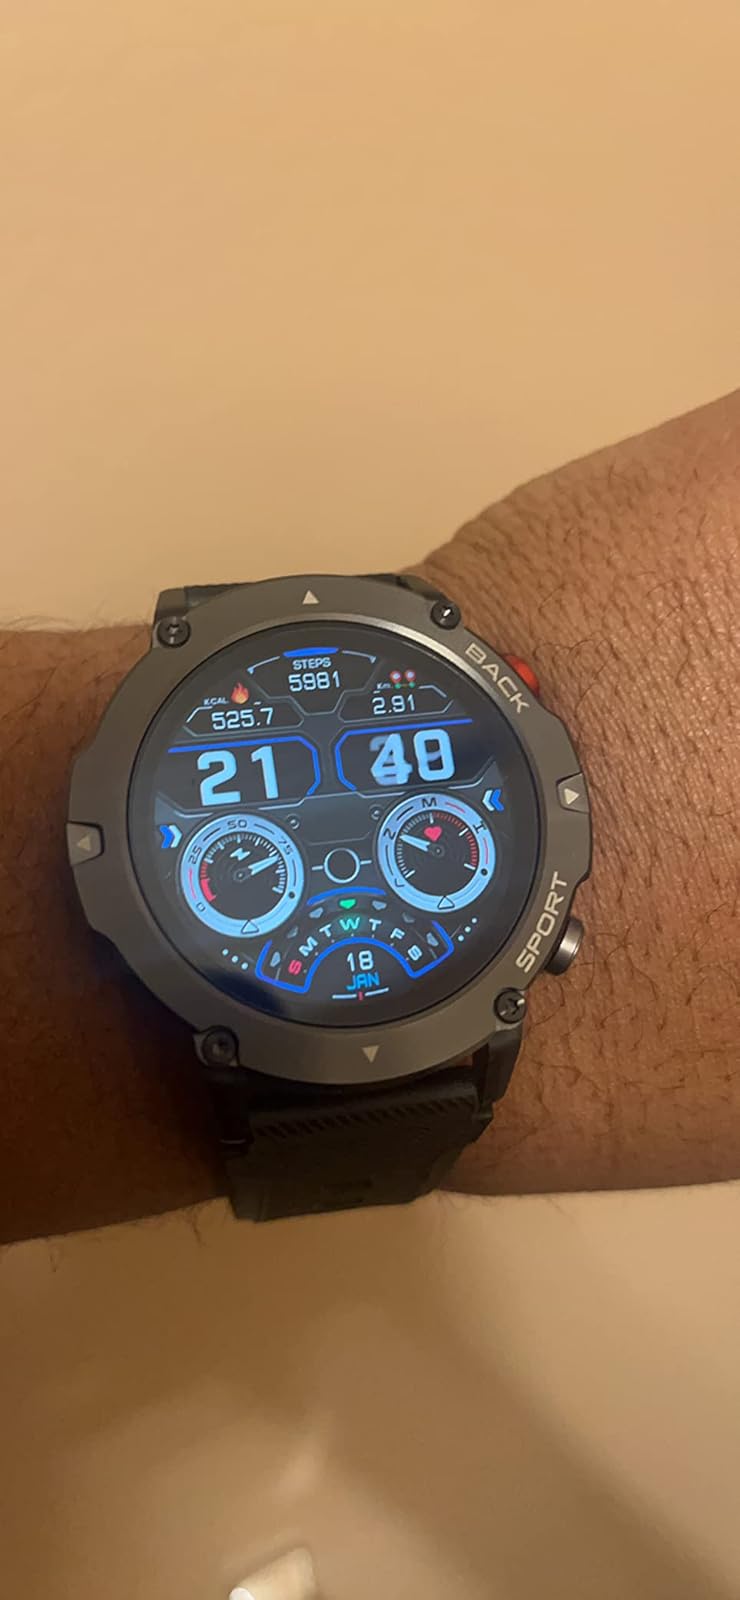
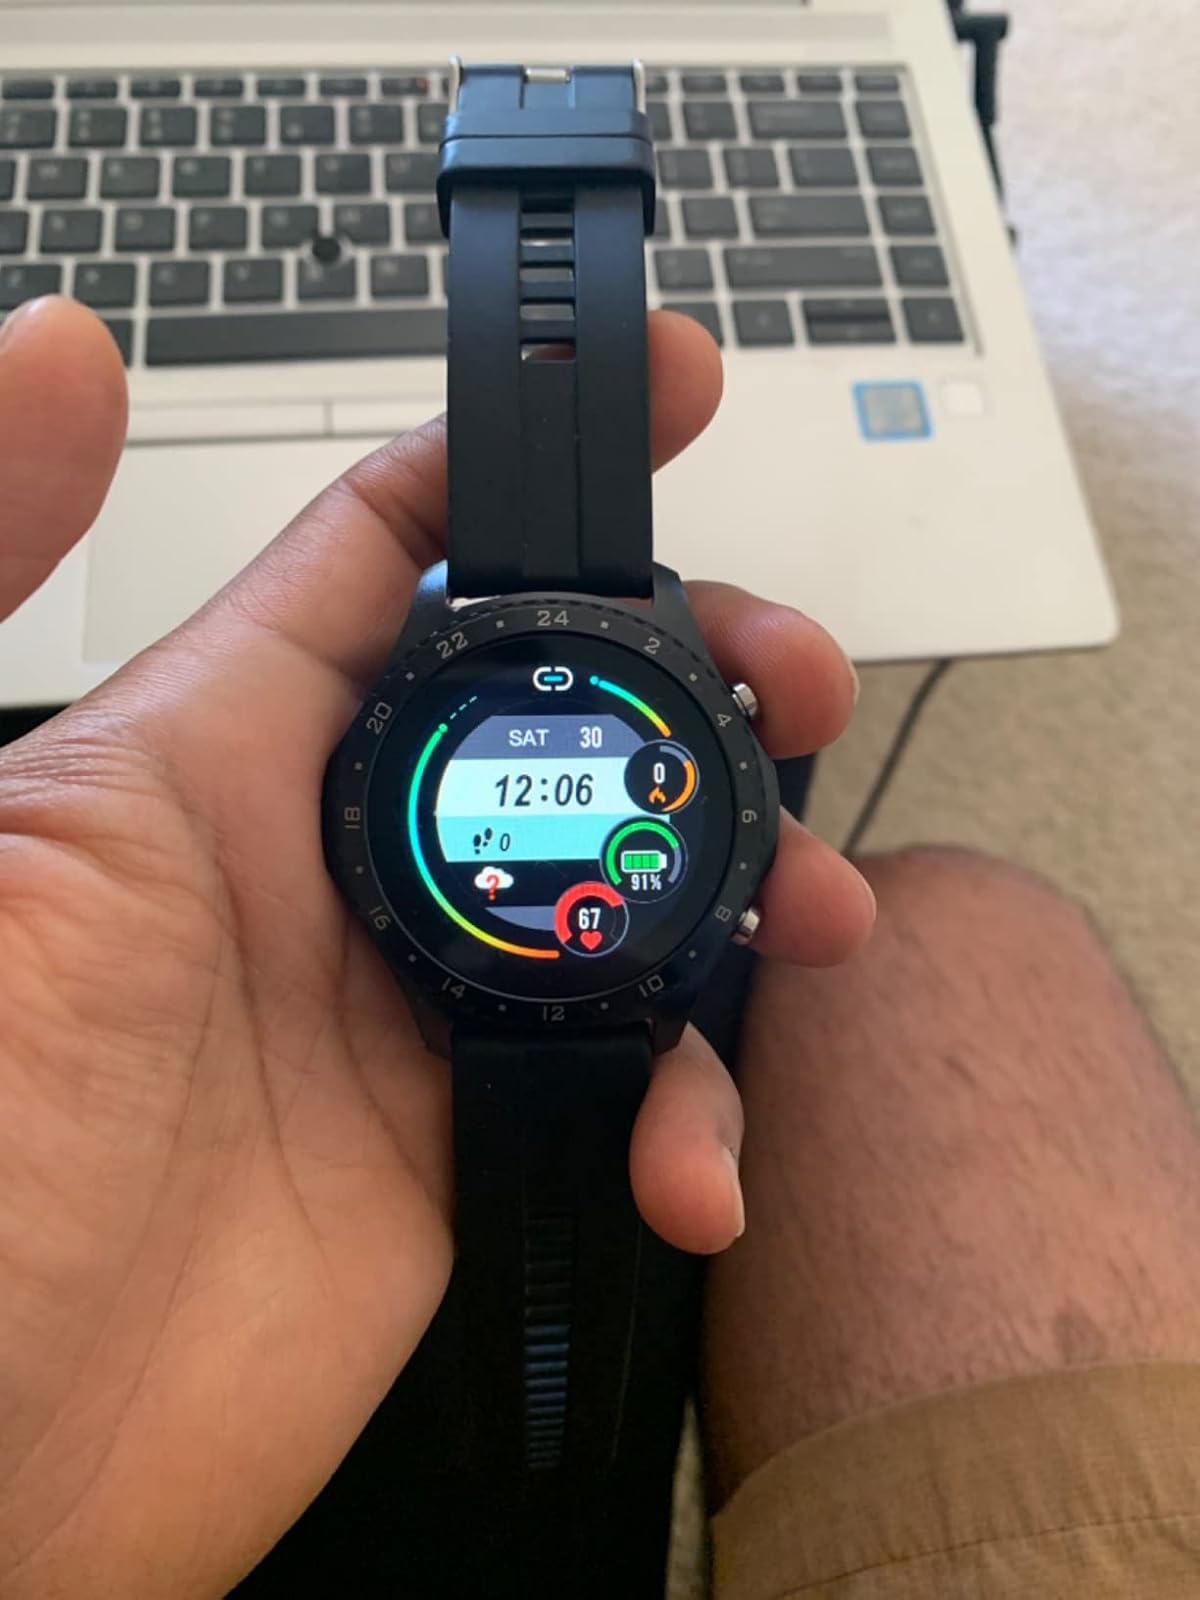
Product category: smartwatch
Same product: no